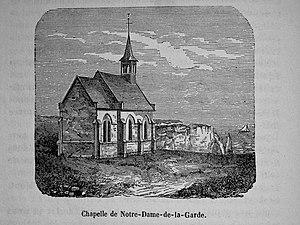
La chapelle Notre Dame de la Garde en 1869 in L'abbé Cochet, Etretat, son histoire, 1869...